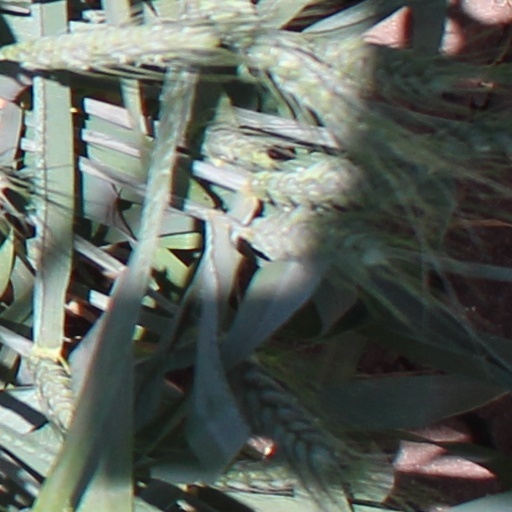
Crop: wheat